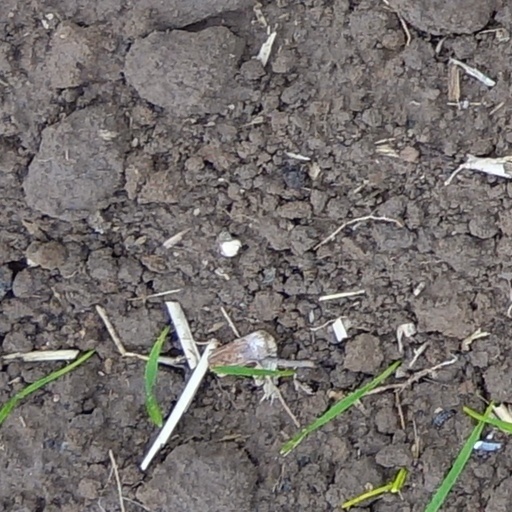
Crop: wheat